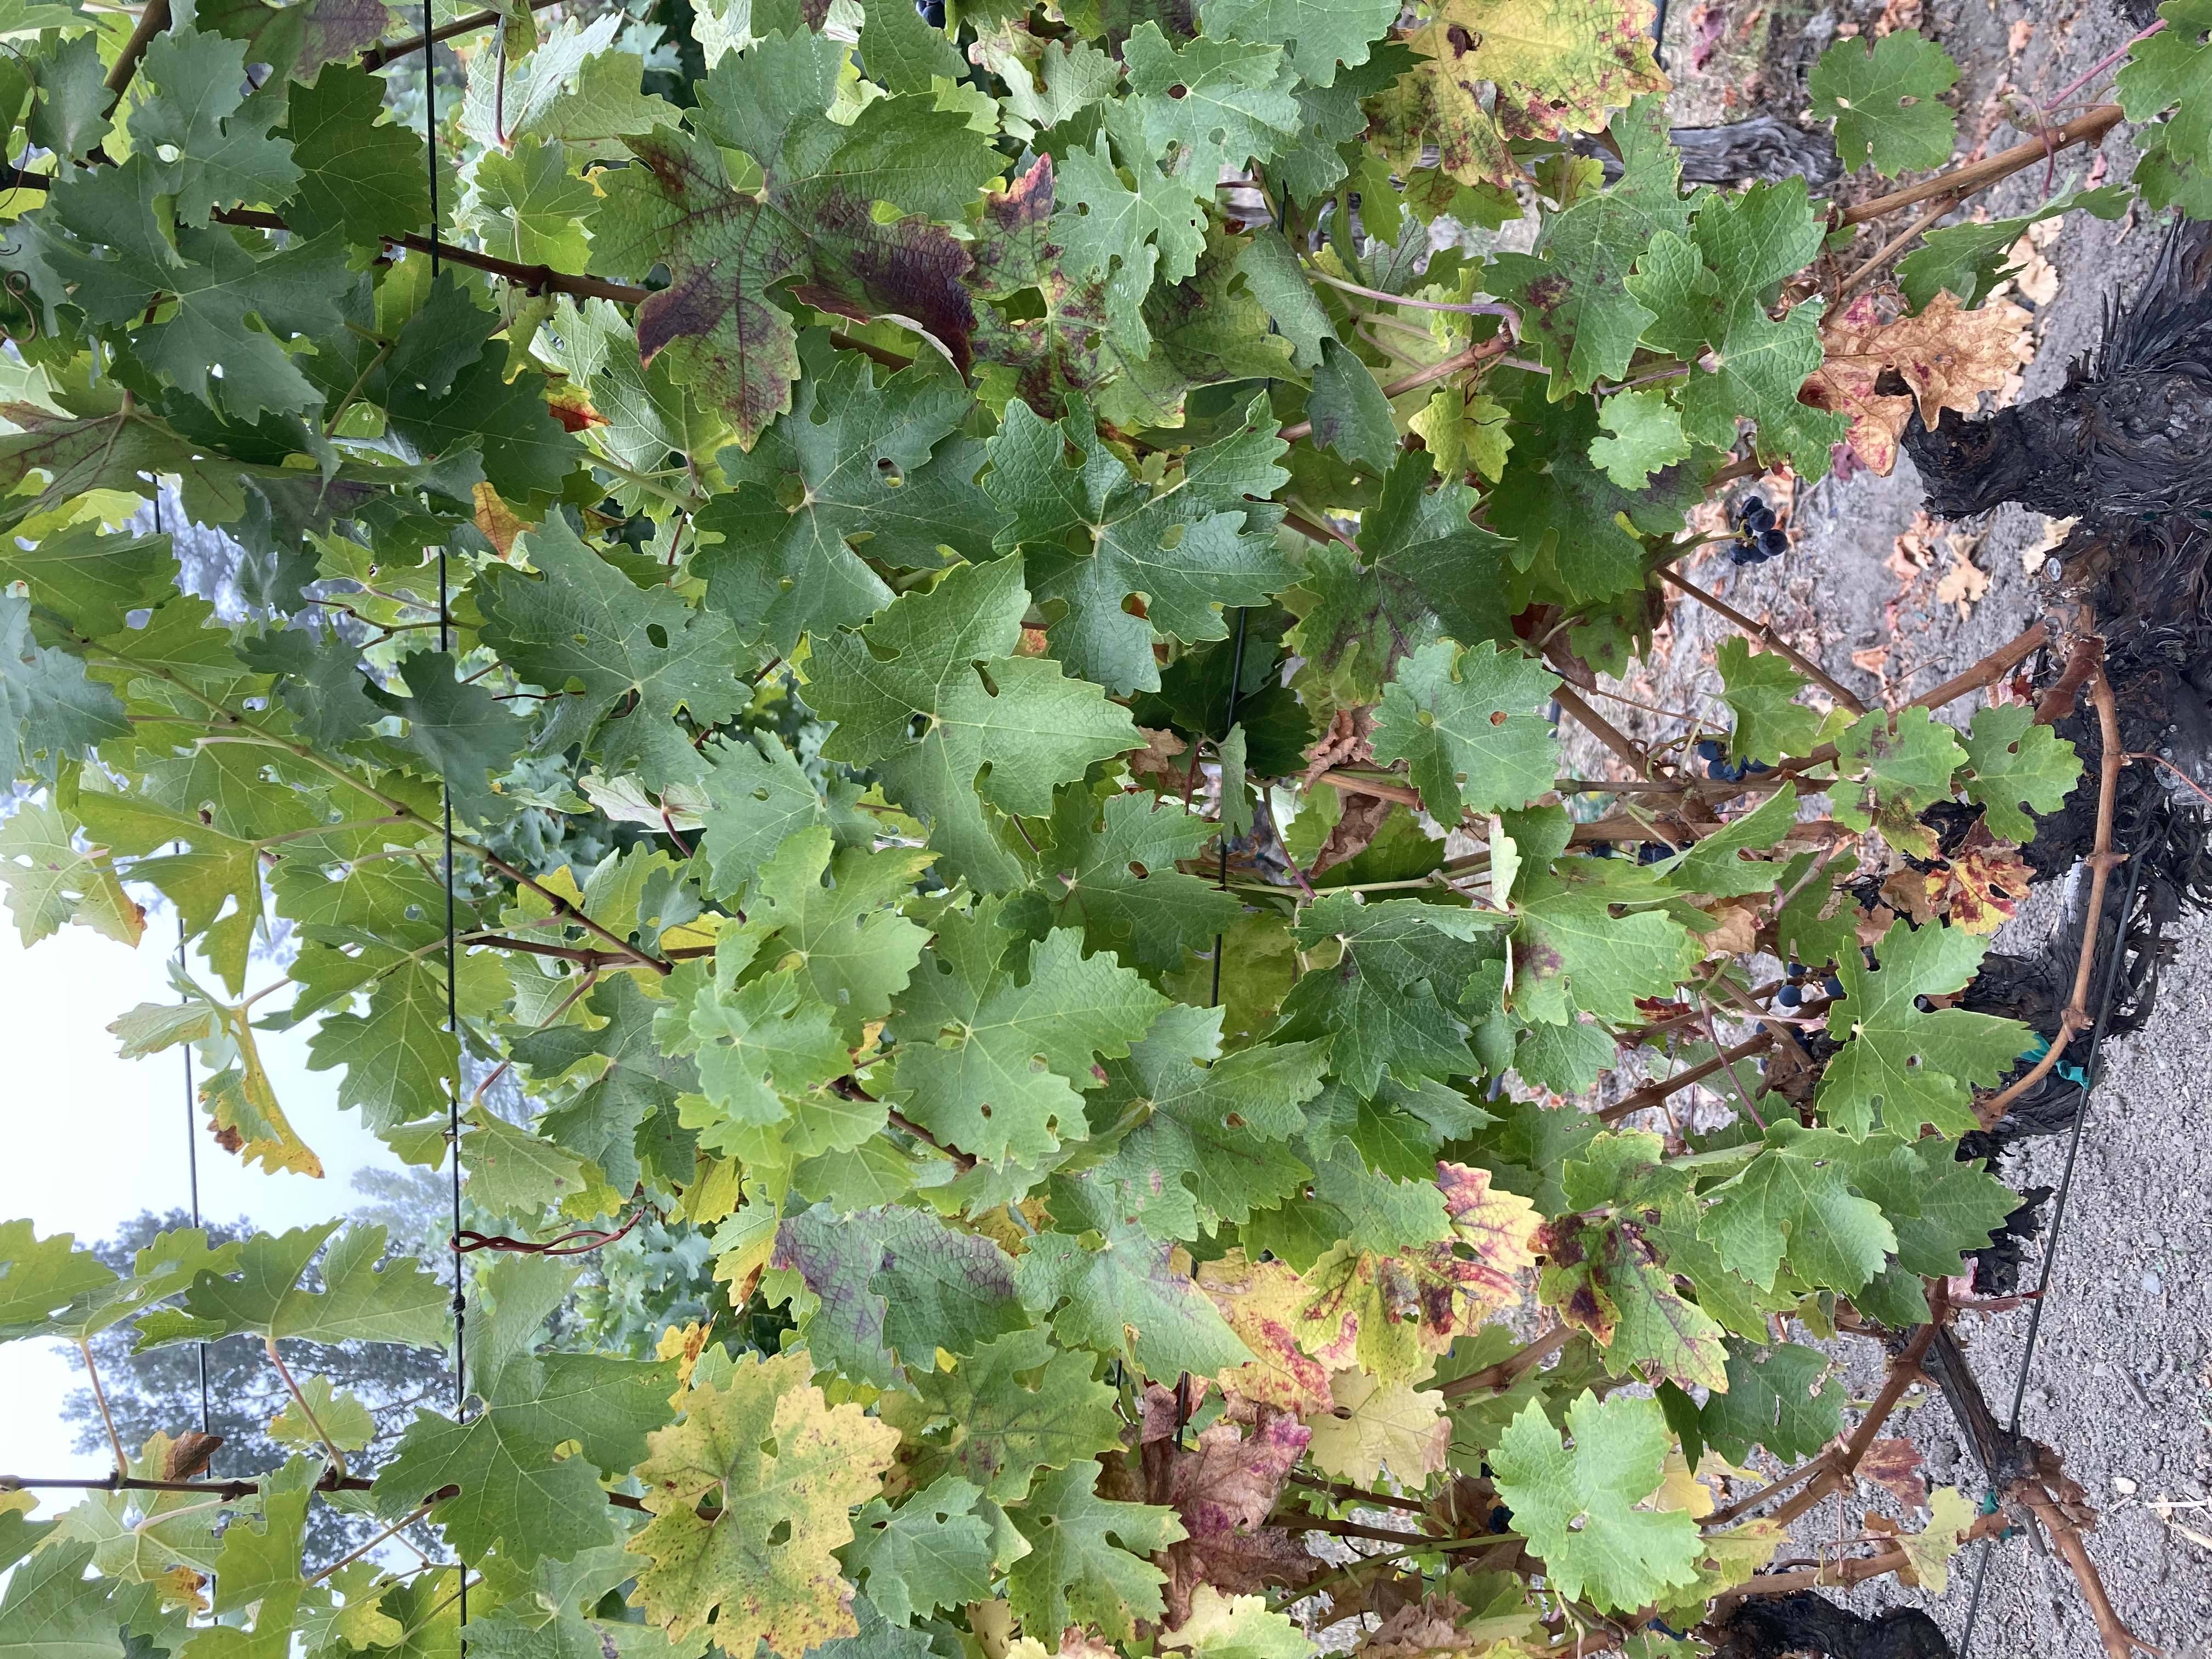
Label: Red Blotch